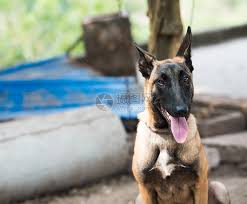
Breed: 233-n000071-malinois